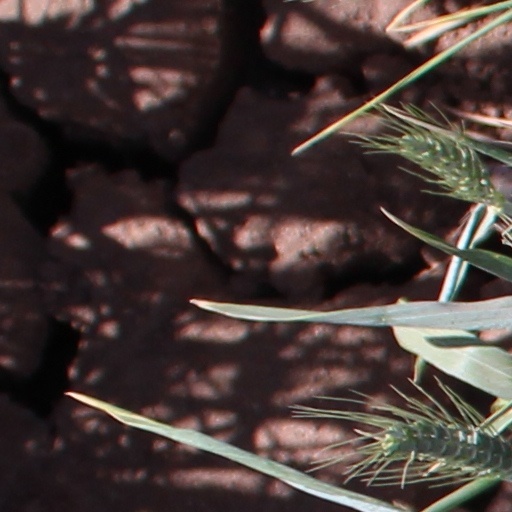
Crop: wheat